Amata Kabua

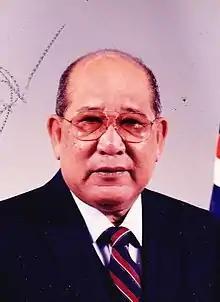

Iroijlaplap Amata Kabua (November 17, 1928 – December 19, 1996) was the first President of the Marshall Islands from 1979 until his death in 1996 (five consecutive terms).